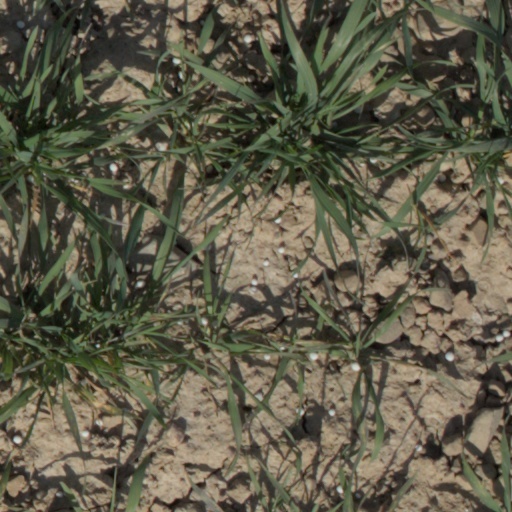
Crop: wheat